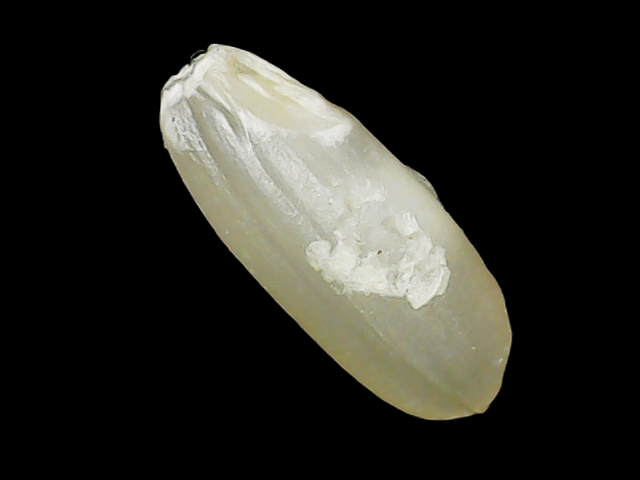
Rice variety: Binadhan10